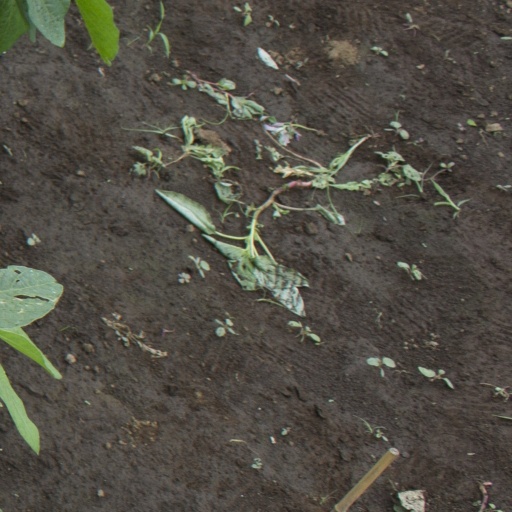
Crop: soybean